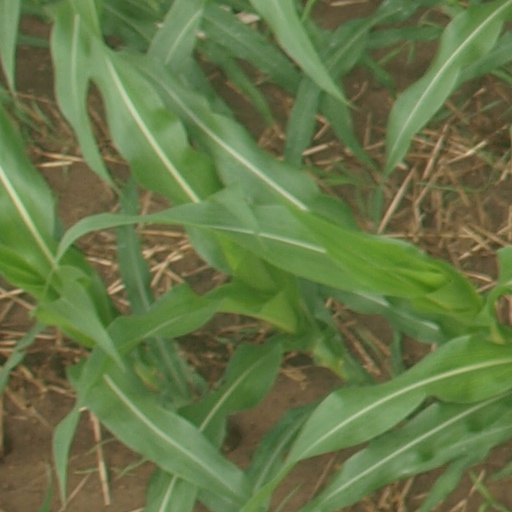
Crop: maize; corn